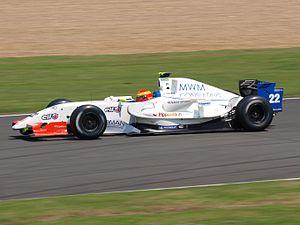
Pippa Mann est une pilote britannique qui évolue actuellement en IndyCar Series.